The House With the Whitewashed Gable

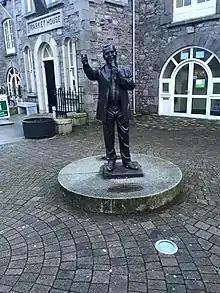
Statue of Joe Dolan in Mullingar

The song is based on the Ron Dante song "221 East Maple," with the typically American street address changed to the rural Irish setting of a farmhouse with a gable covered in whitewash.